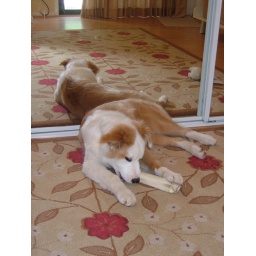
Sometimes that pesky dog in the mirror wants her chew, so she turns her back to it